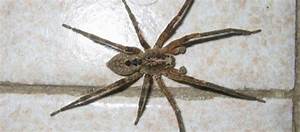
Label: spider